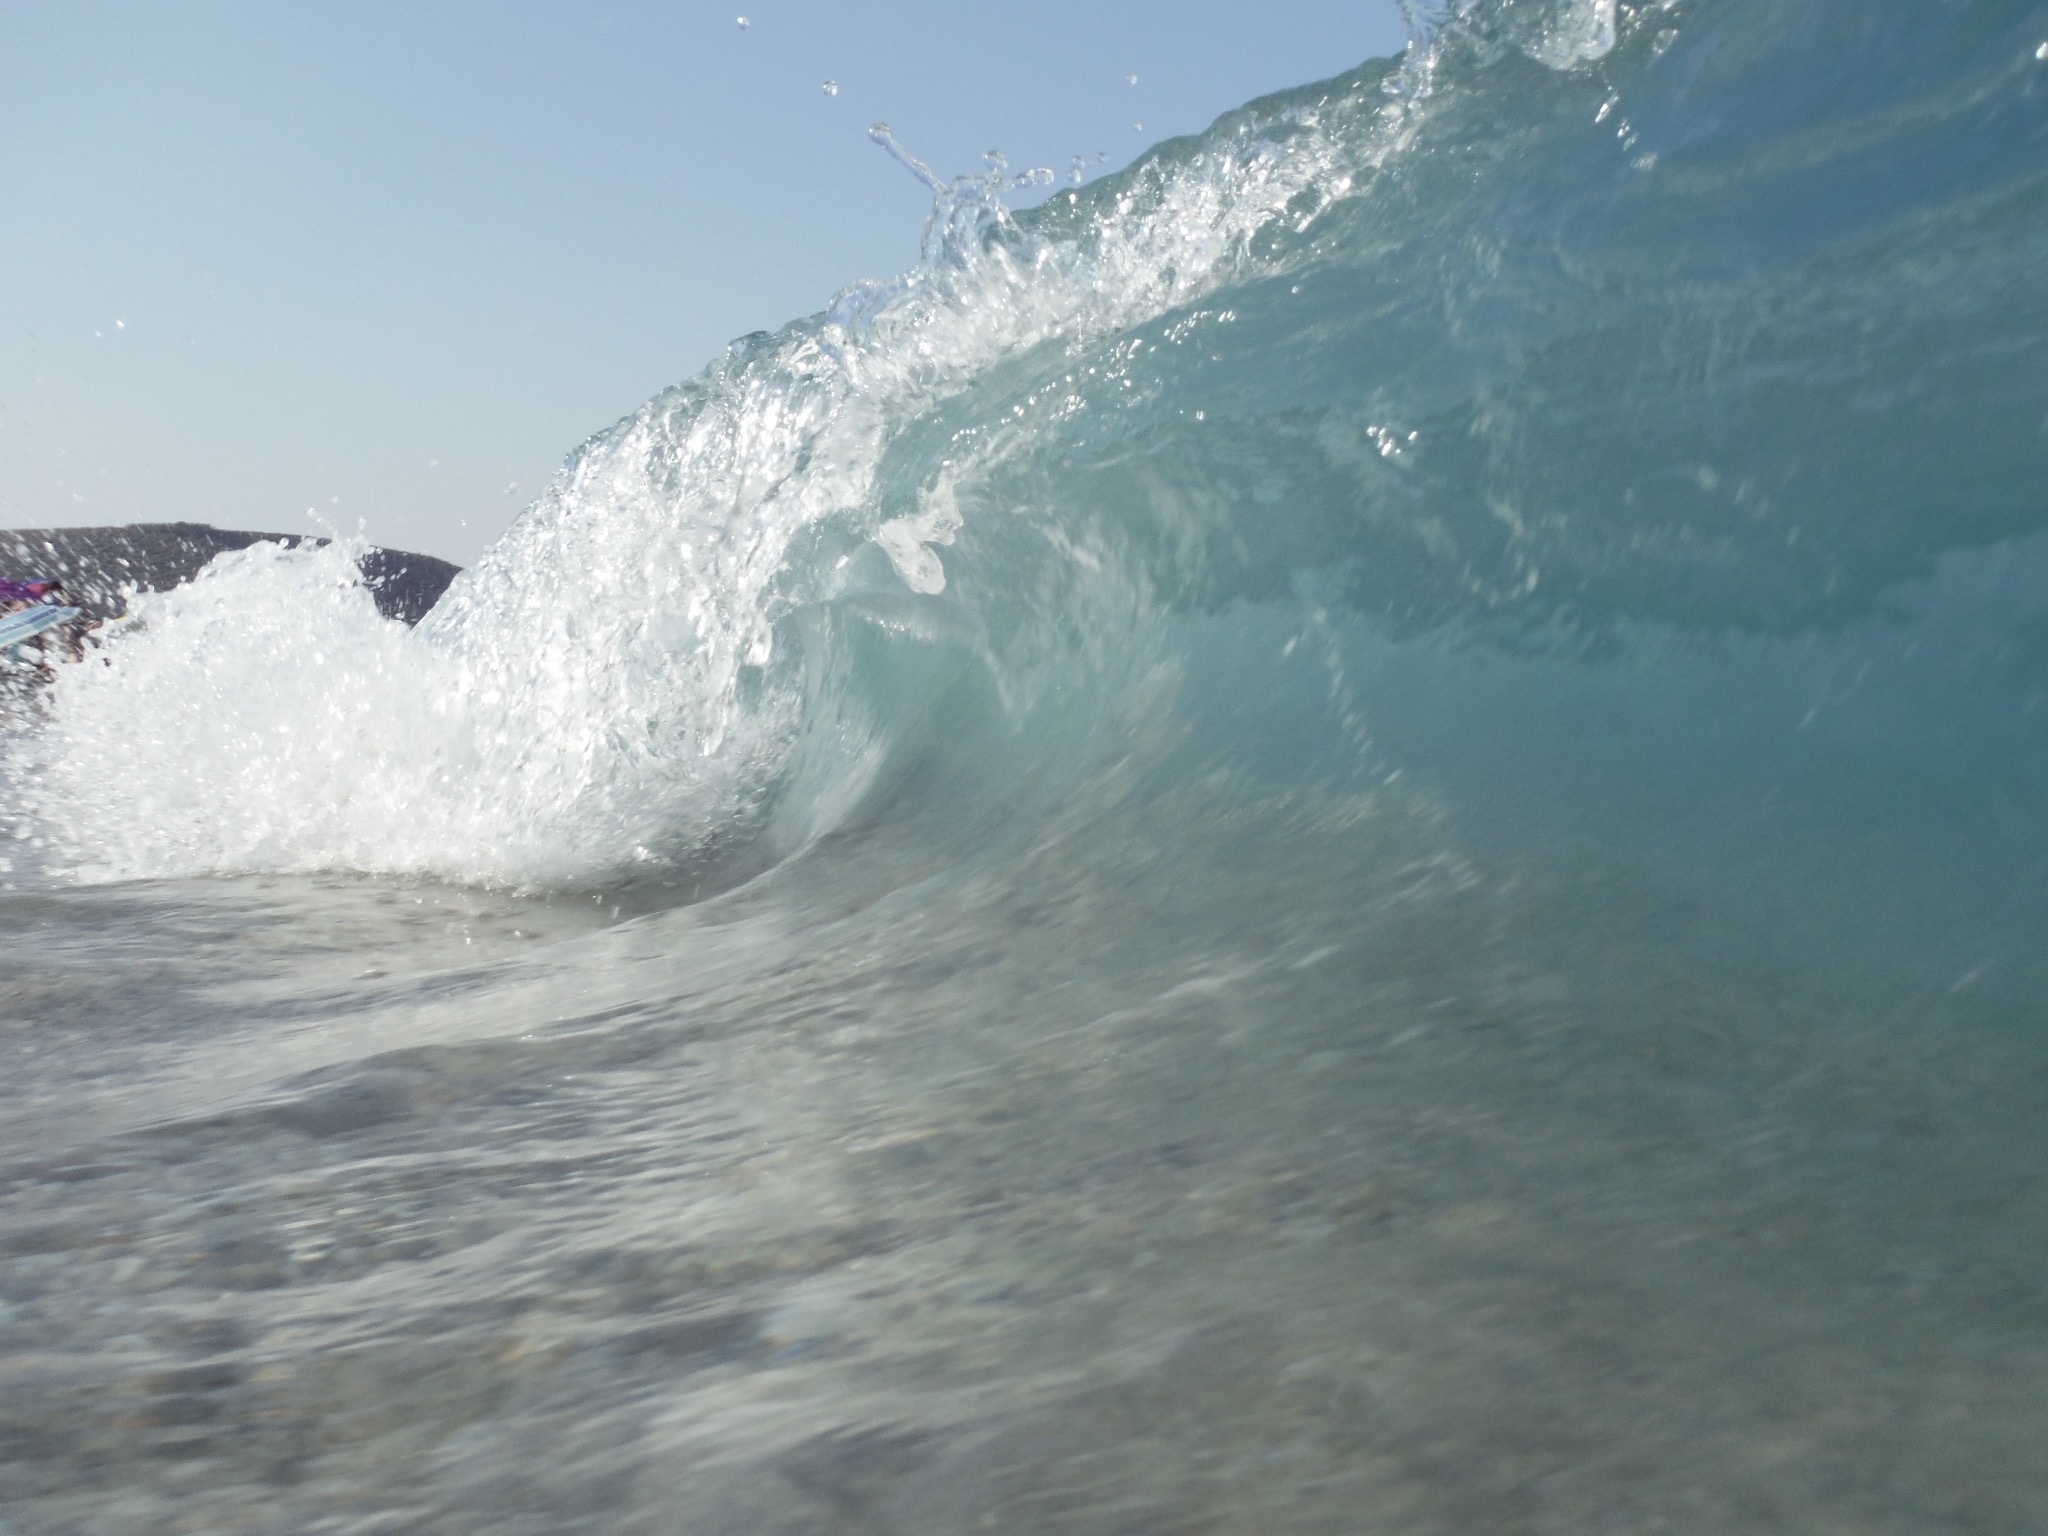
sea, coast, water, ocean, tube, wave, surf, extreme sport, terrain, waves, tsunami, water sport, geological phenomenon, wind wave, bodyboarding